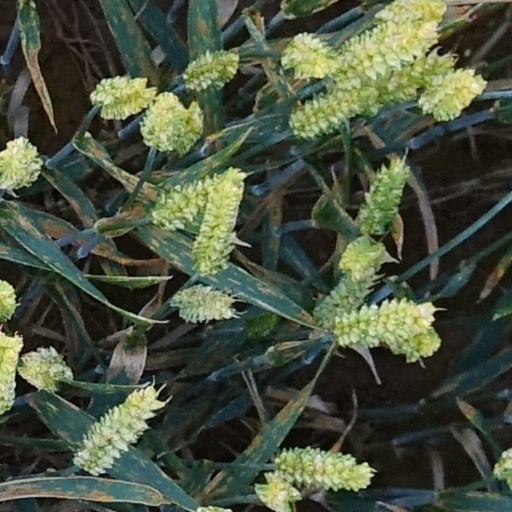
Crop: wheat